Kevin Ollie

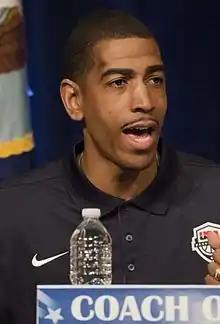
Ollie in 2014

Kevin Jermaine Ollie (born December 27, 1972) is an American basketball coach and former player who most recently was the interim head coach for the Brooklyn Nets of the National Basketball Association (NBA).